Stanko Barać

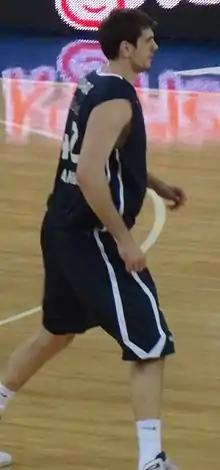
Barać with Anadolu Efes

Stanko Barać (born 13 August 1986) is a retired Croatian professional basketball player.